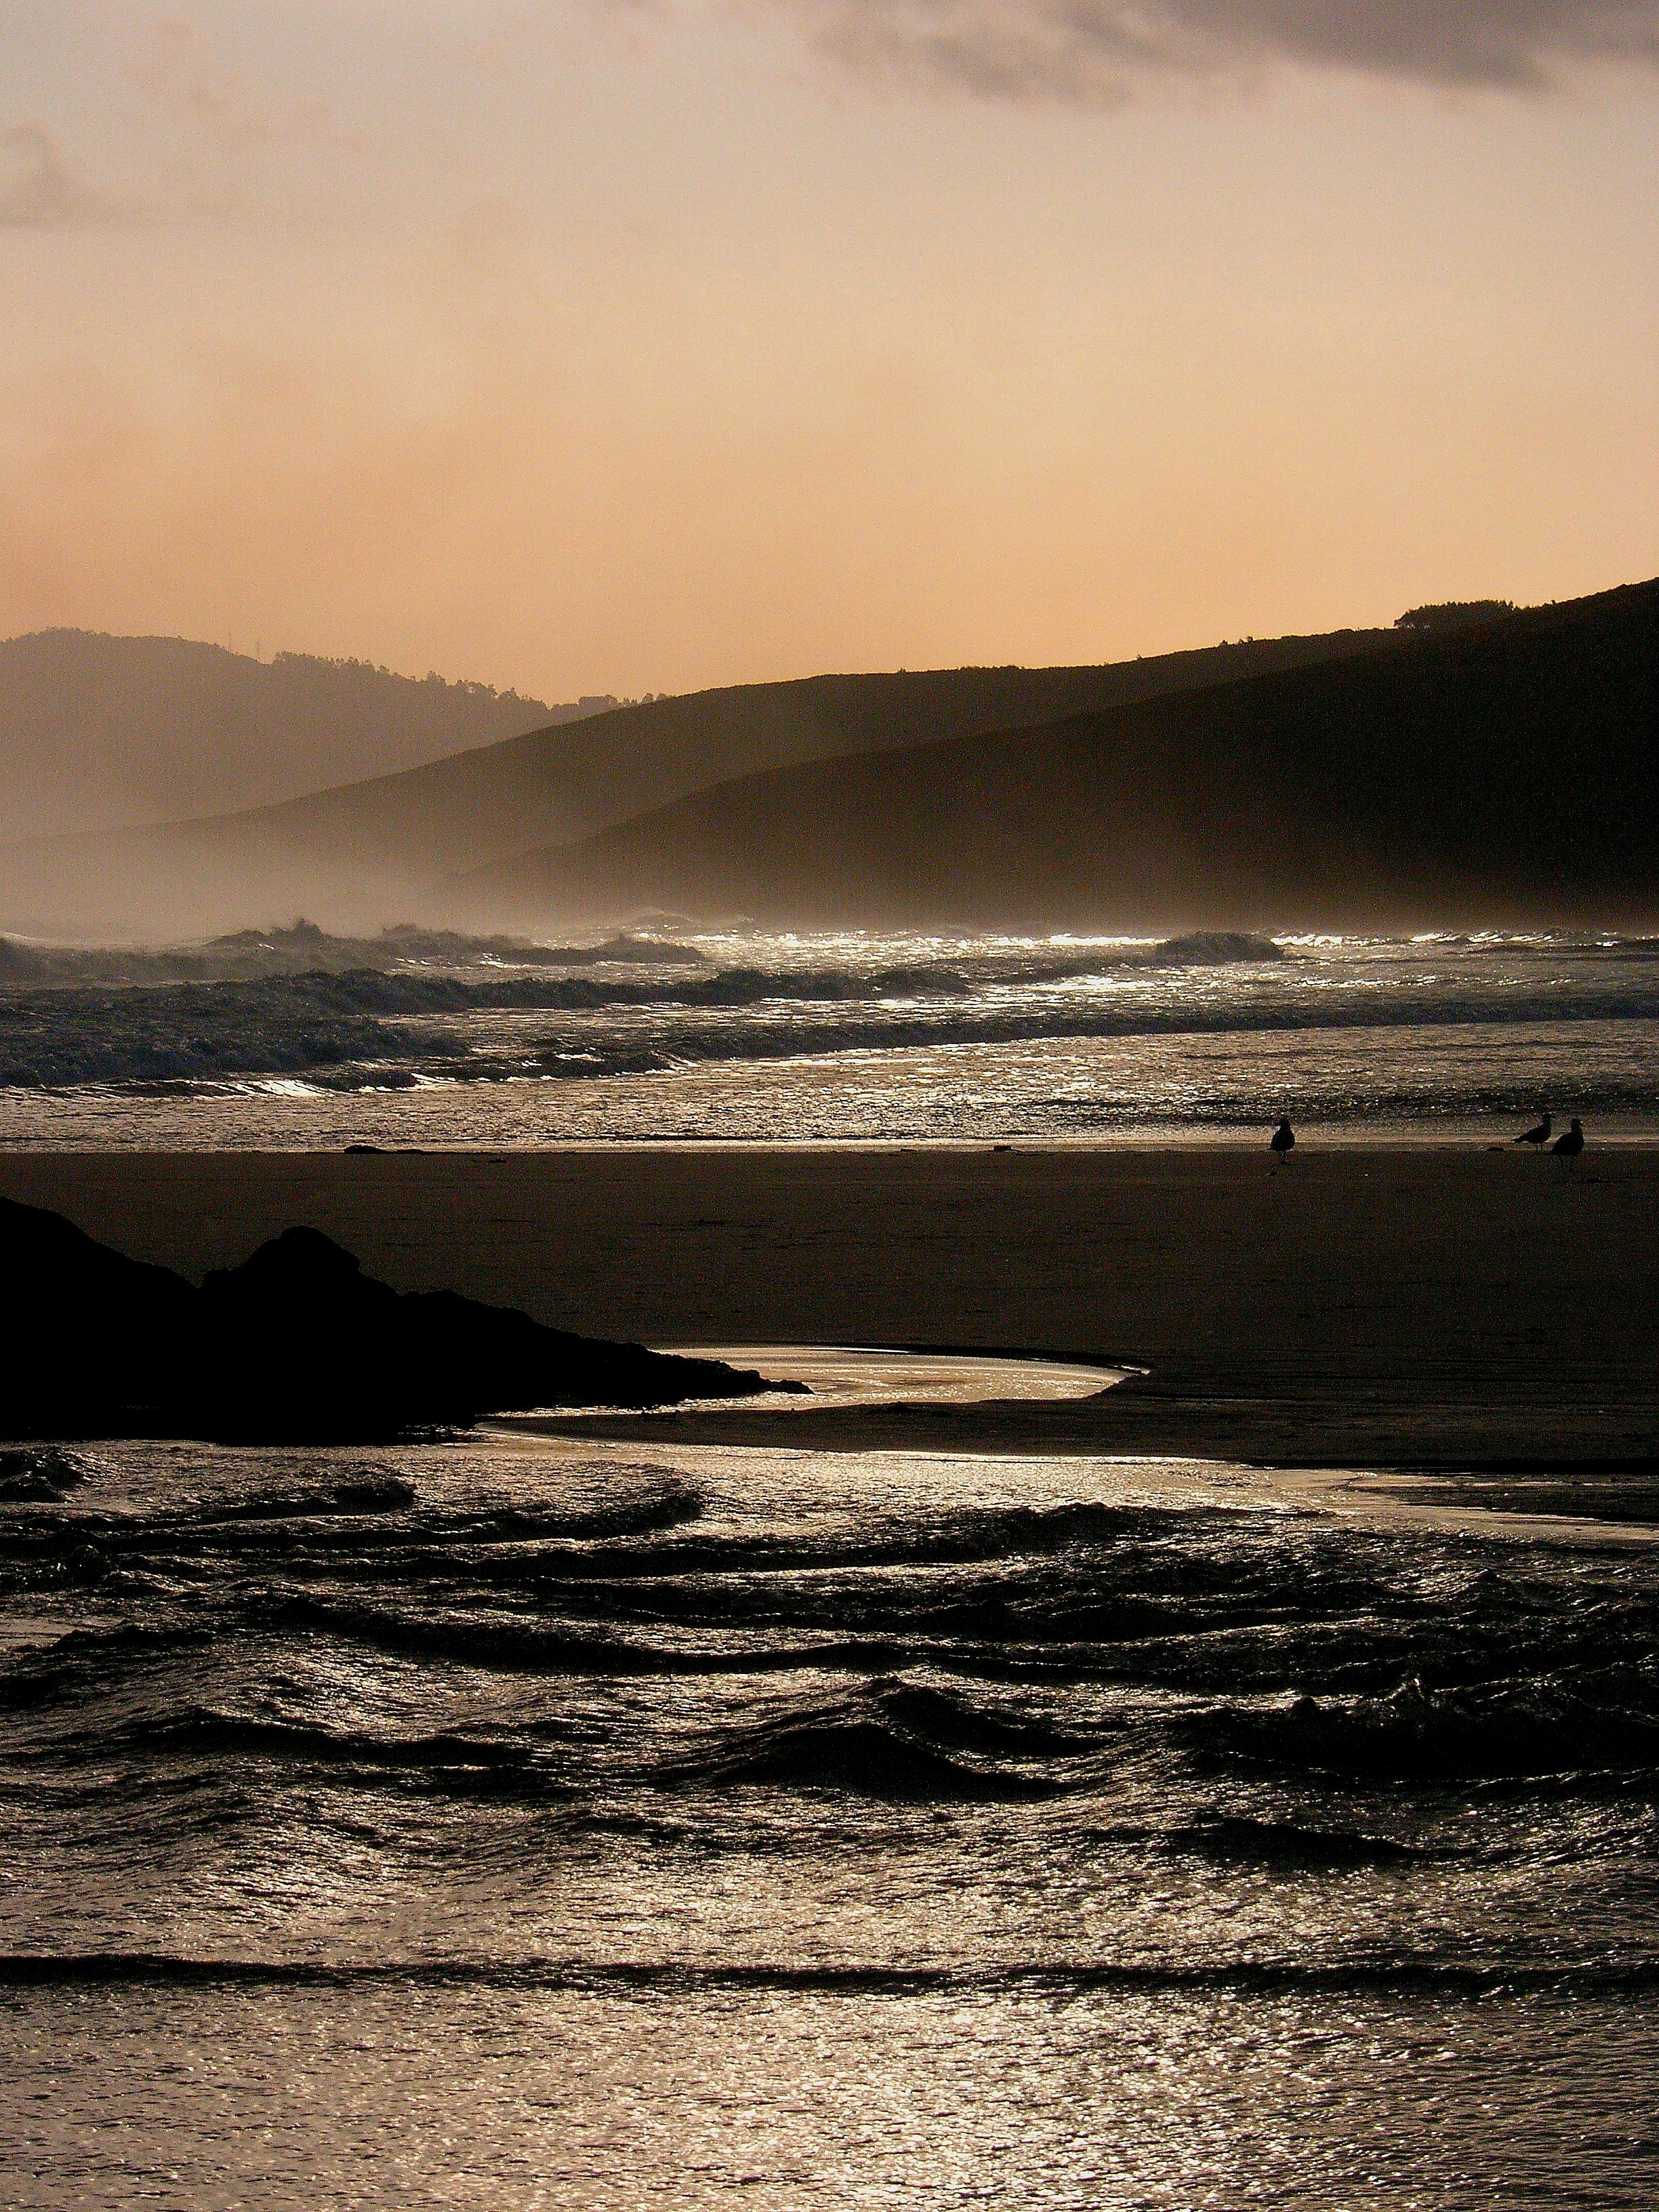
beach, sea, coast, sand, rock, ocean, horizon, cloud, sun, sunrise, sunset, sunlight, morning, shore, wave, dawn, dusk, evening, reflection, bay, body of water, spain, galicia, loch, espana, ggl1, acoru a, atmospheric phenomenon, wind wave